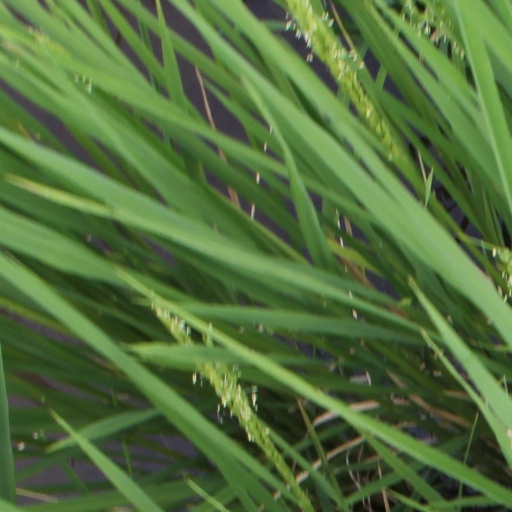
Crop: rice